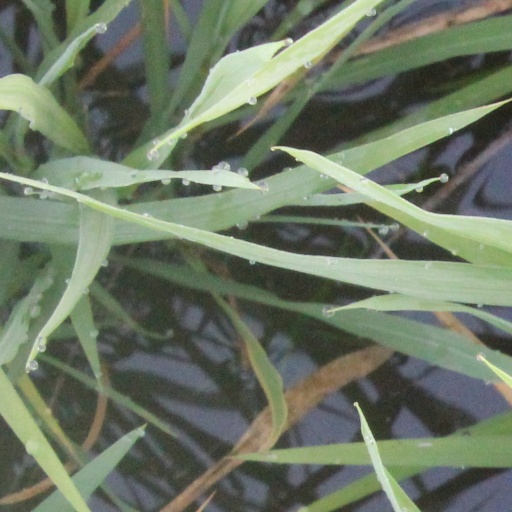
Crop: rice